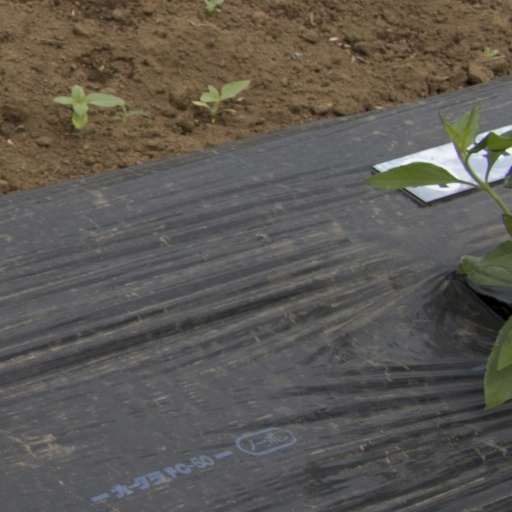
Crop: Jerusalem artichoke